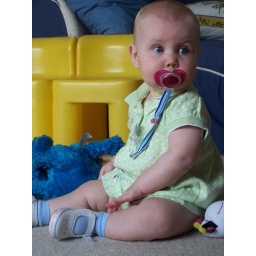
Lucy defends herself against the idea of a &amp;quot;nap.&amp;quot; On a side note, look how cute in her green dress.